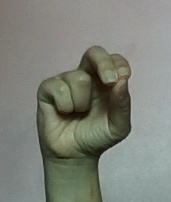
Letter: gaaf